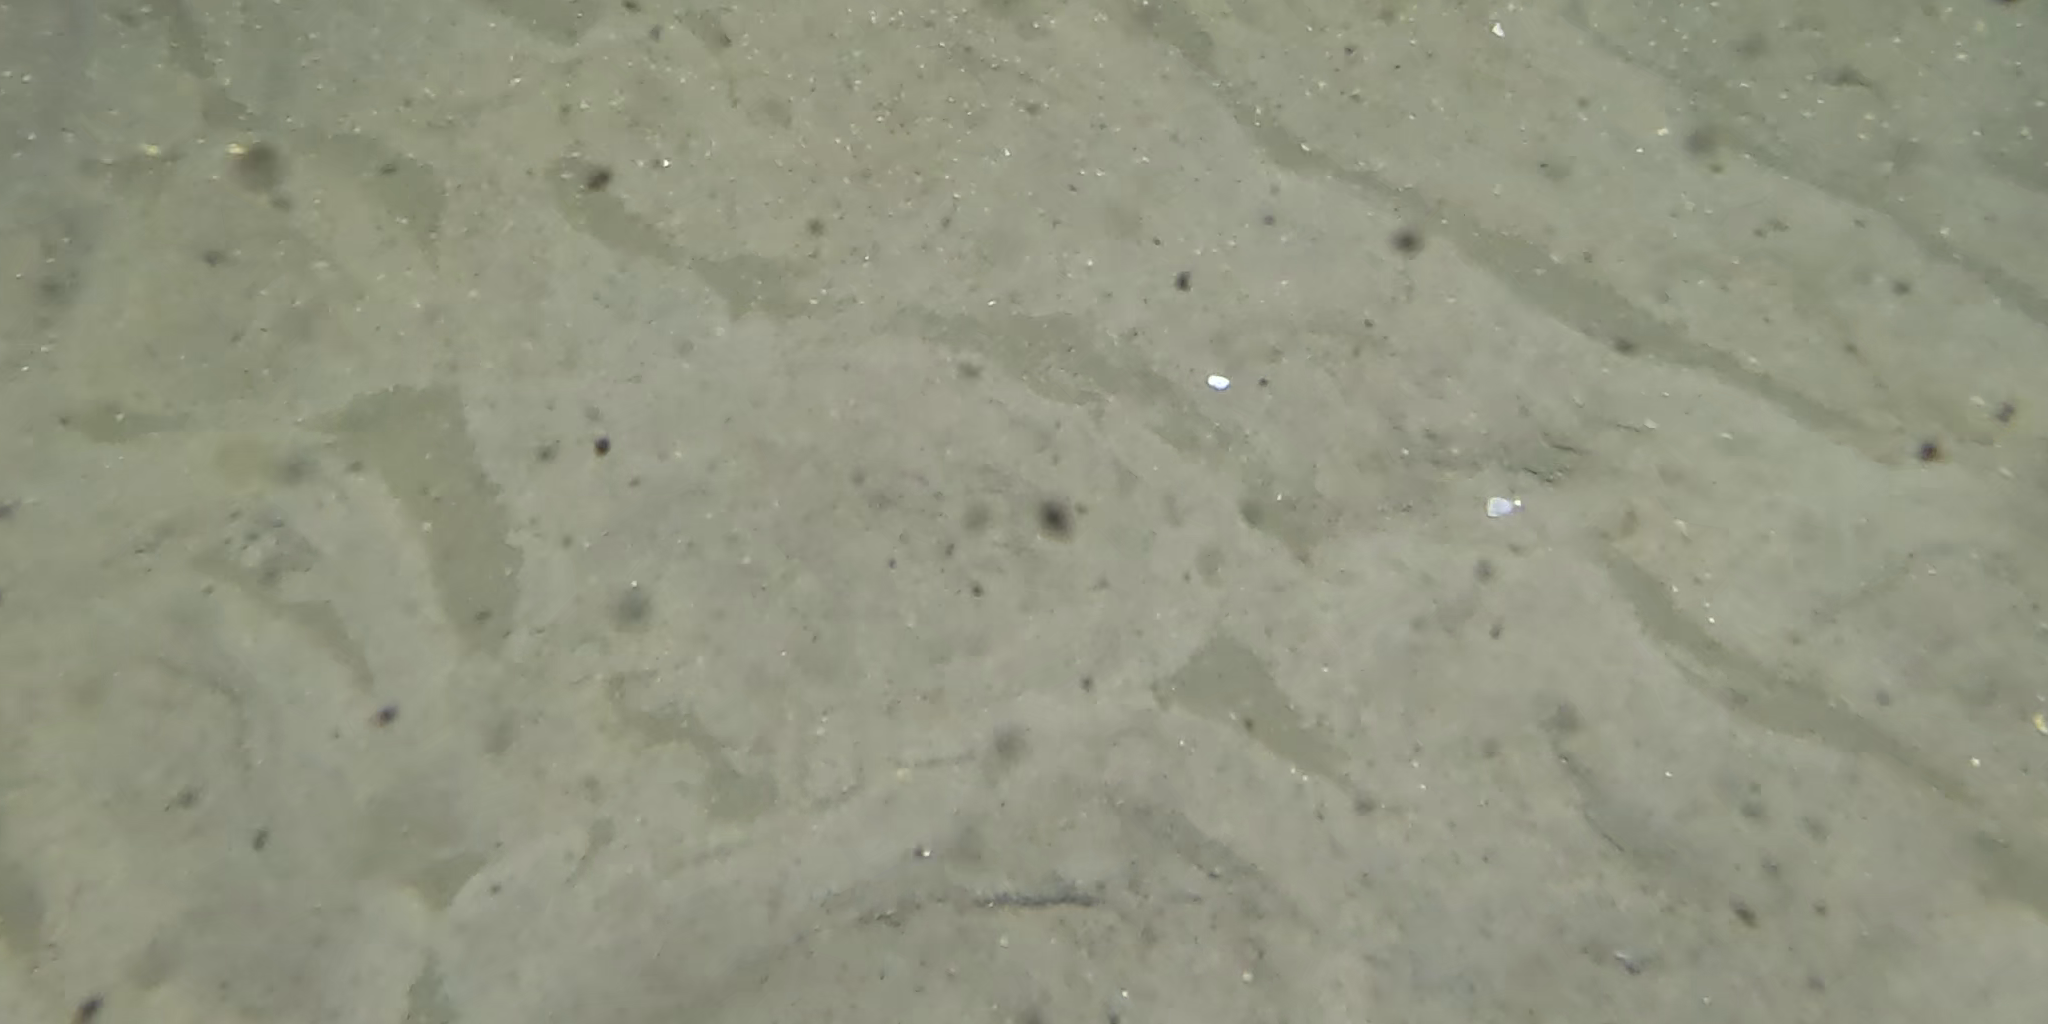
Seabed habitat: sand